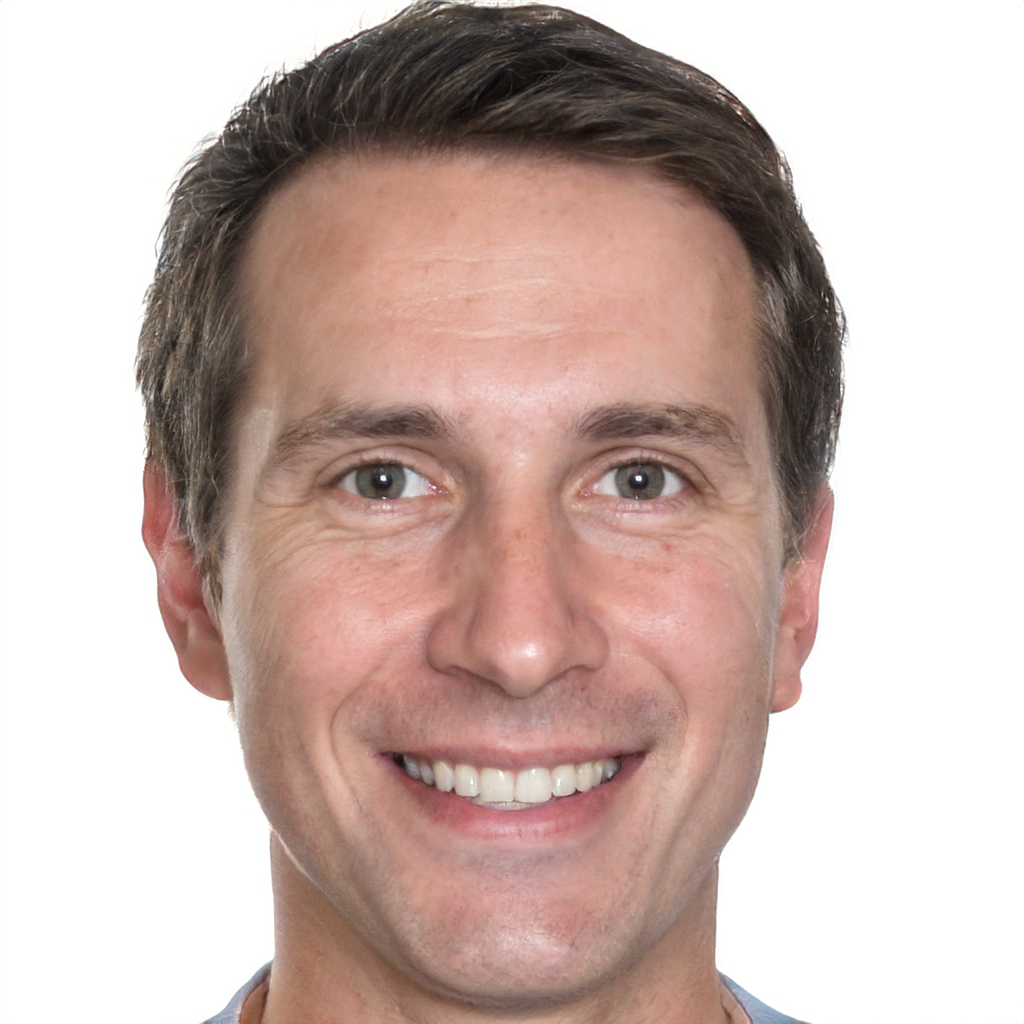
Gender: Male